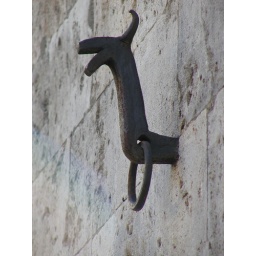
Another horse hitch in one of the building walls in Siena